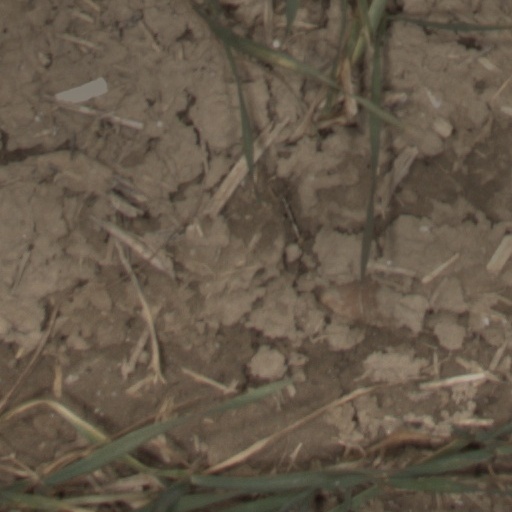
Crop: wheat